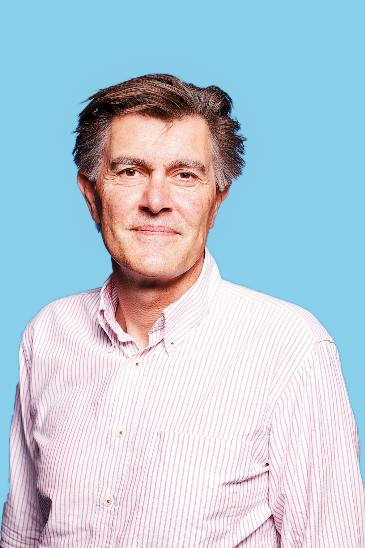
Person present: Yes